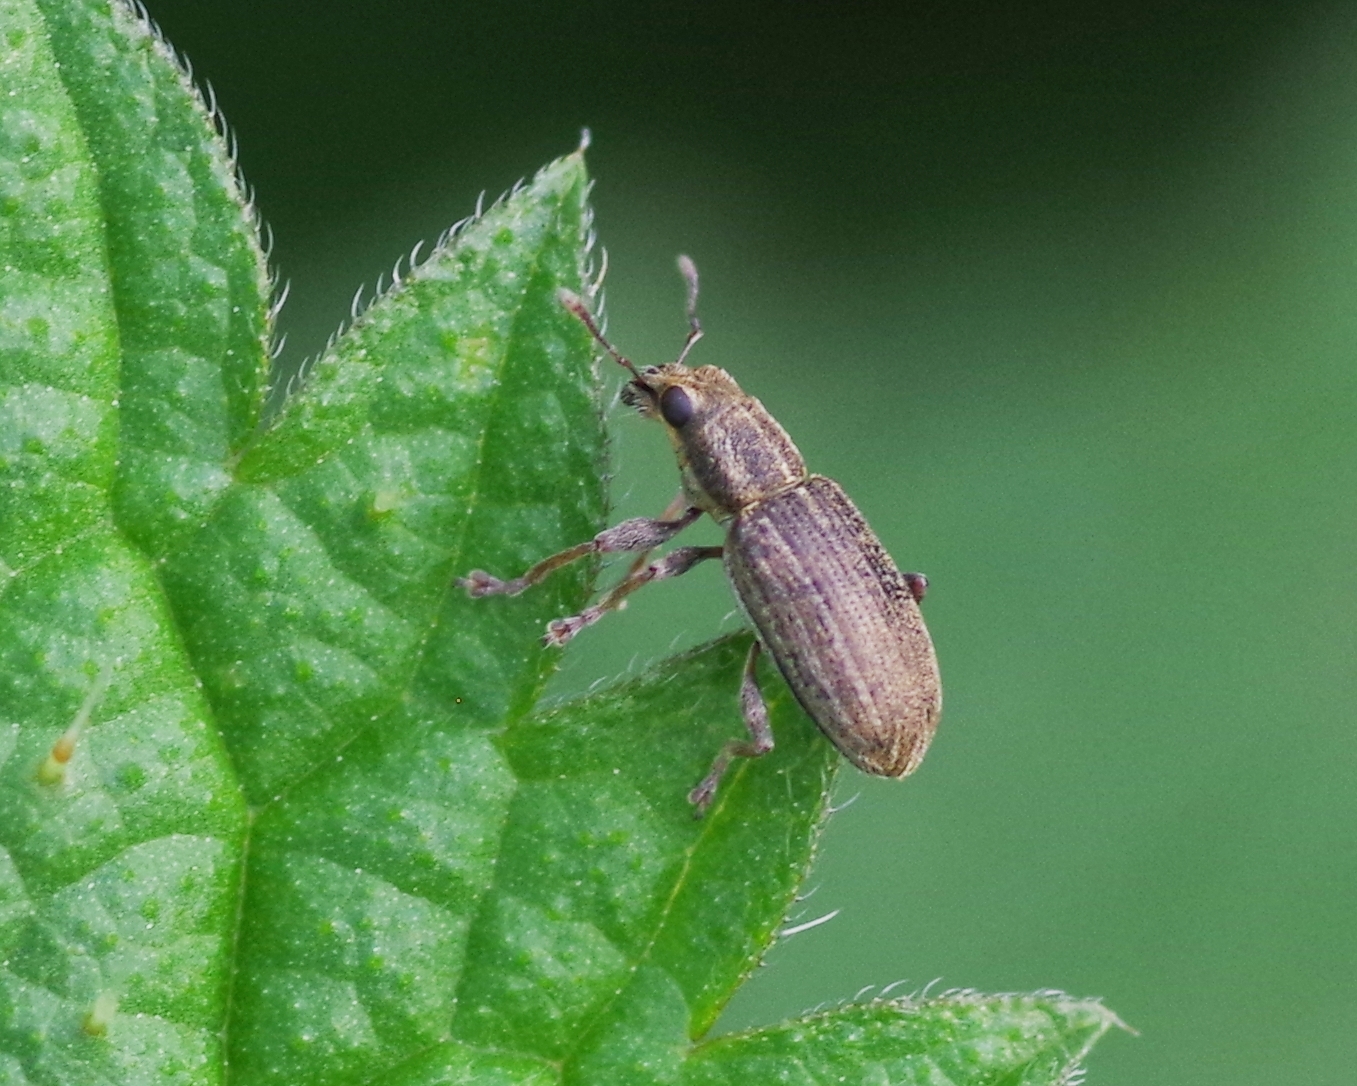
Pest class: pea_leaf_weevil